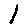
Label: 1